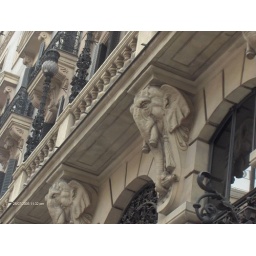
elephant gargoiles oon building in madrid